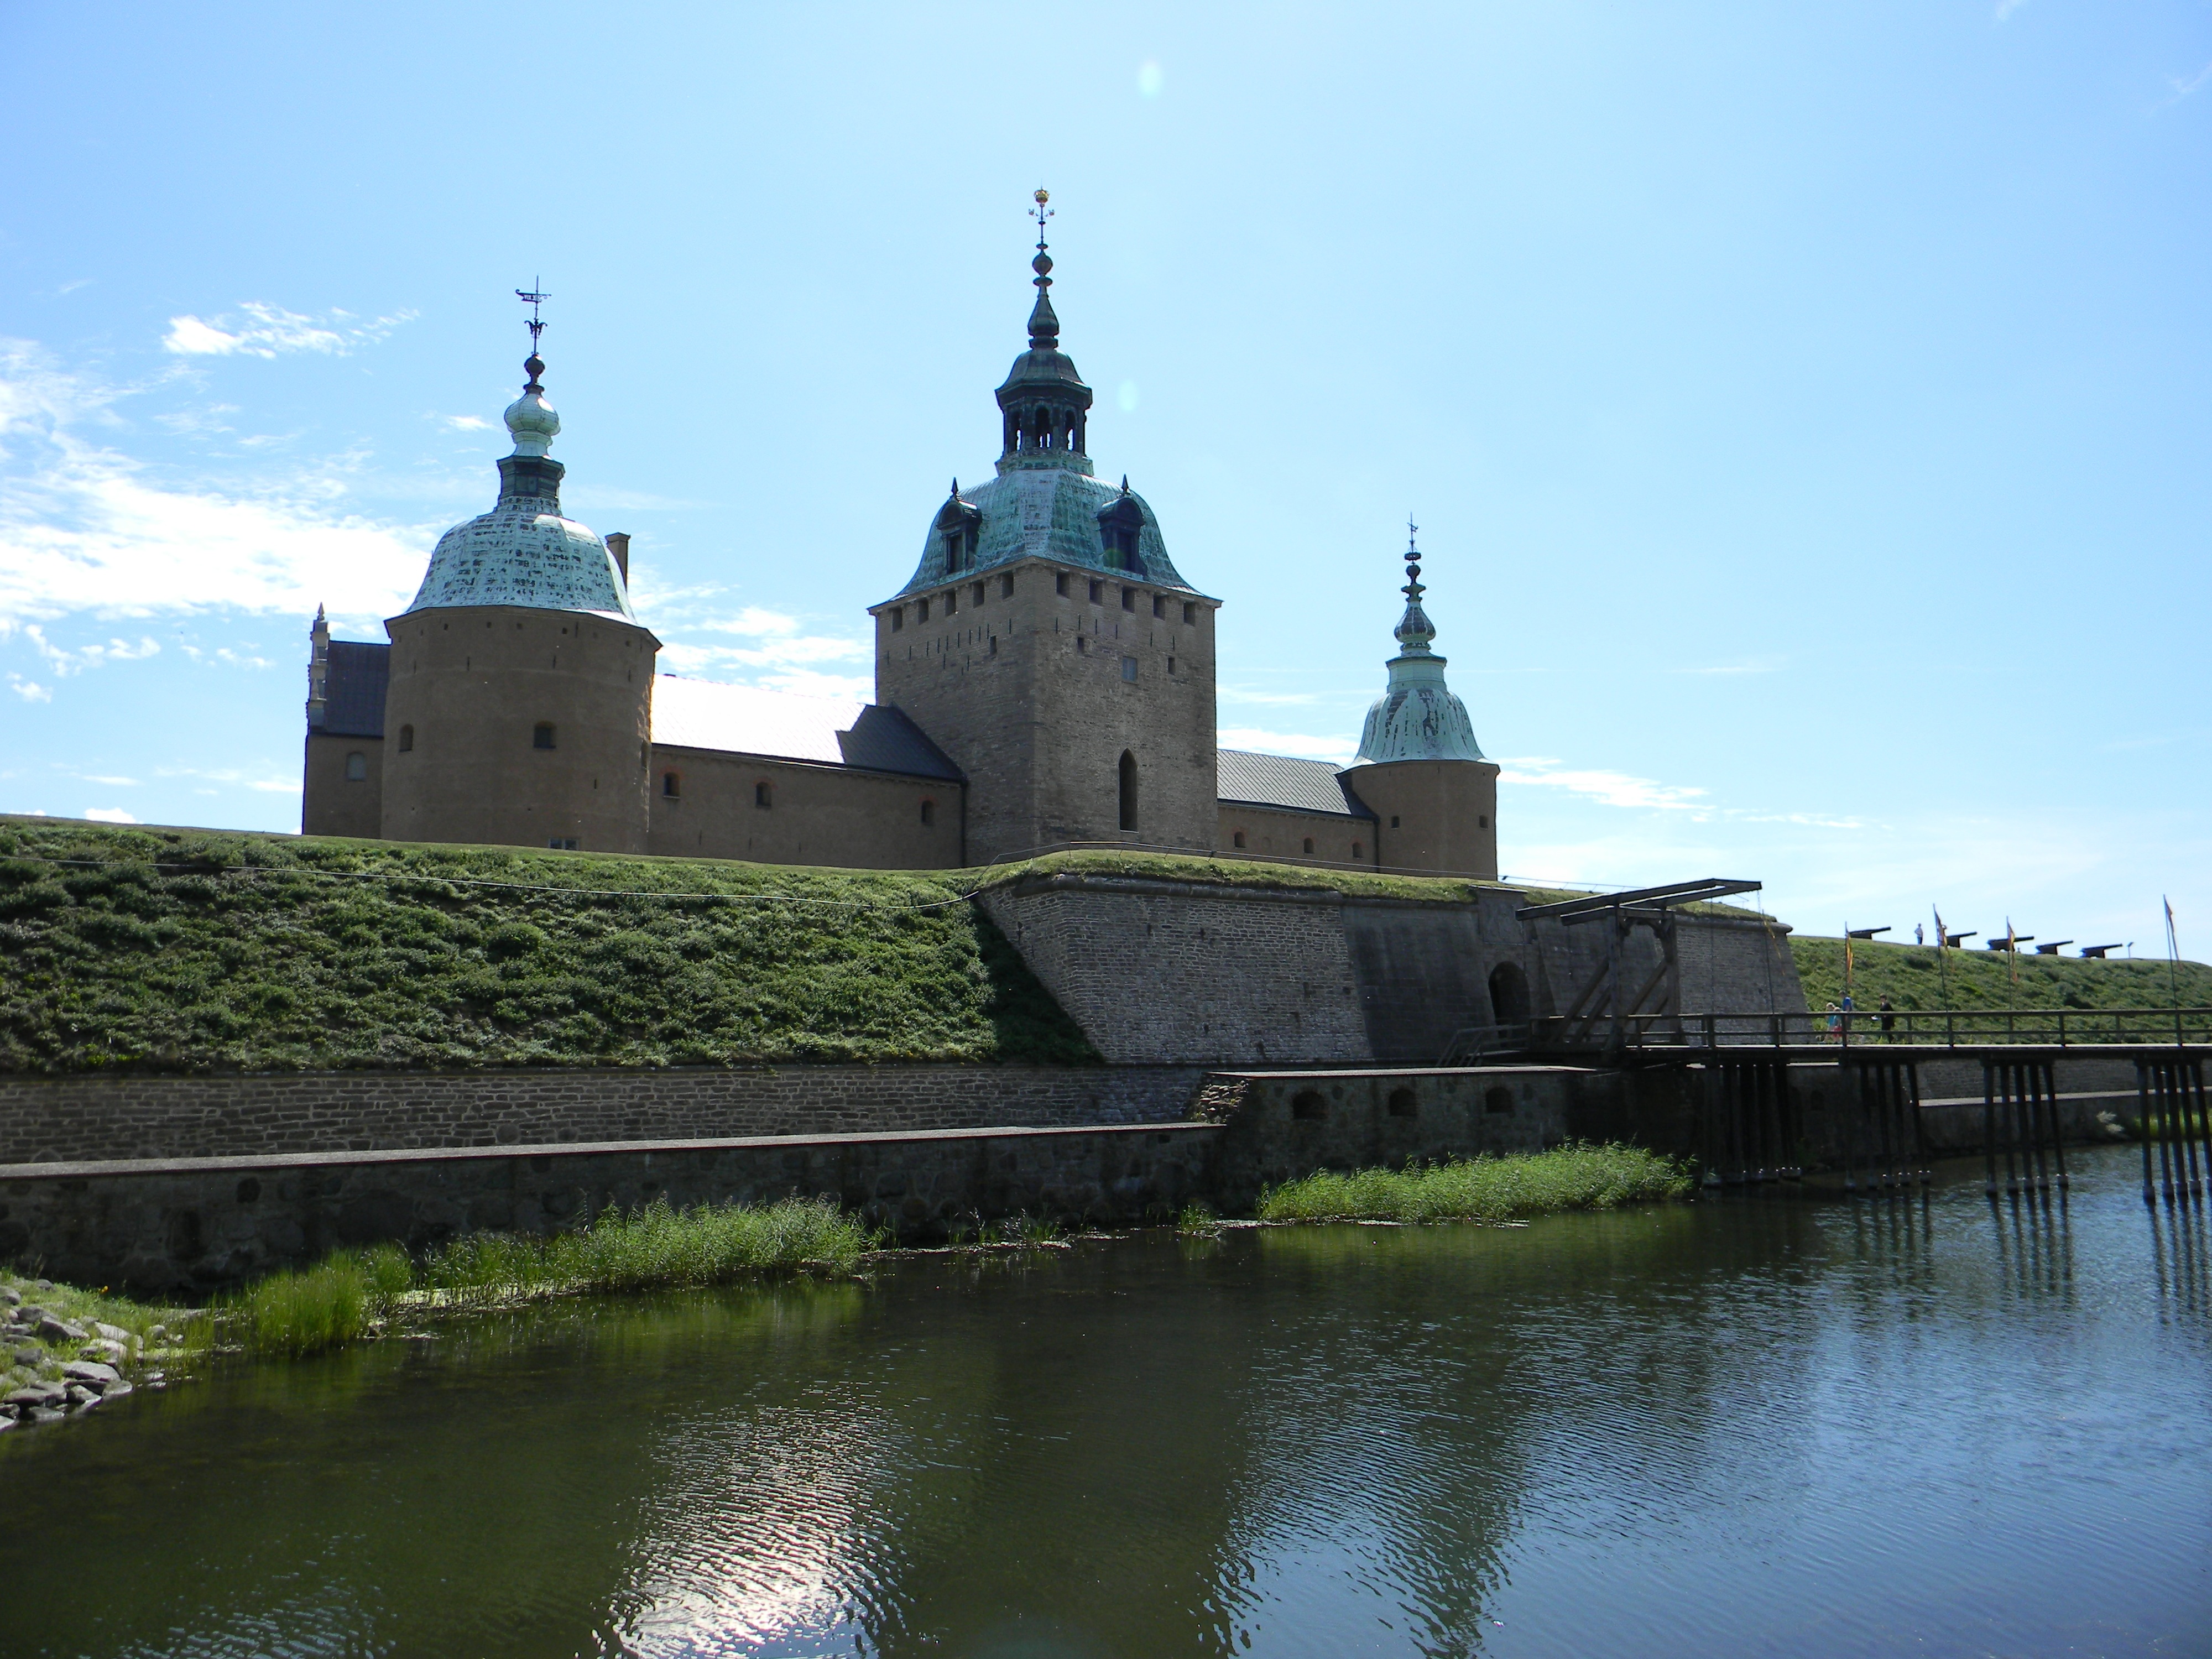
sky, building, chateau, reflection, tower, castle, landmark, nostalgia, fortification, tourism, waterway, place of worship, monastery, sweden, input, moat, kalmar, southern sweden, water castle